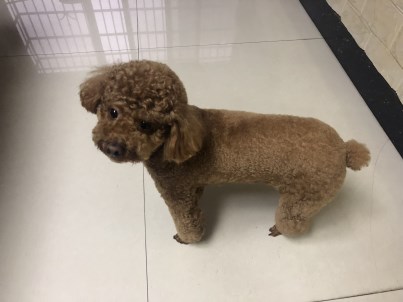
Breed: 2925-n000114-toy_poodle